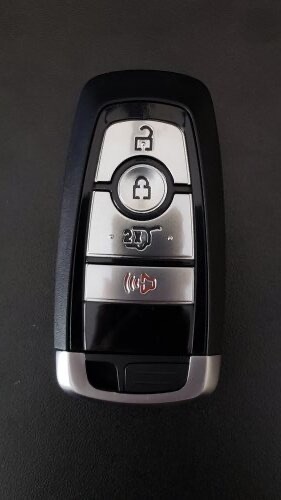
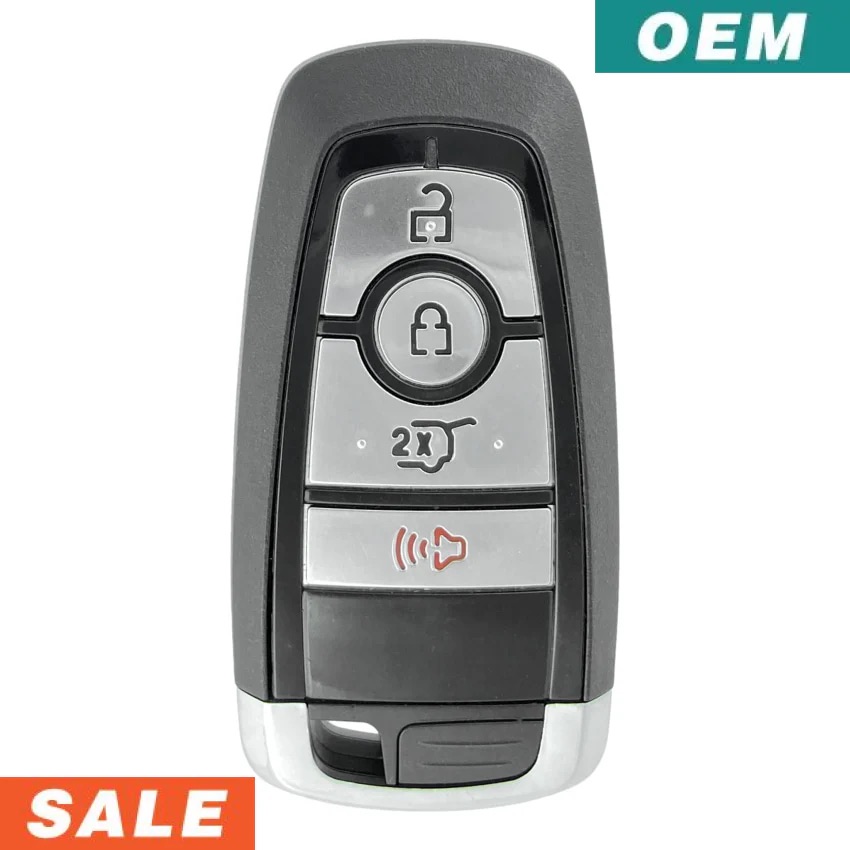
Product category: misc
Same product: yes